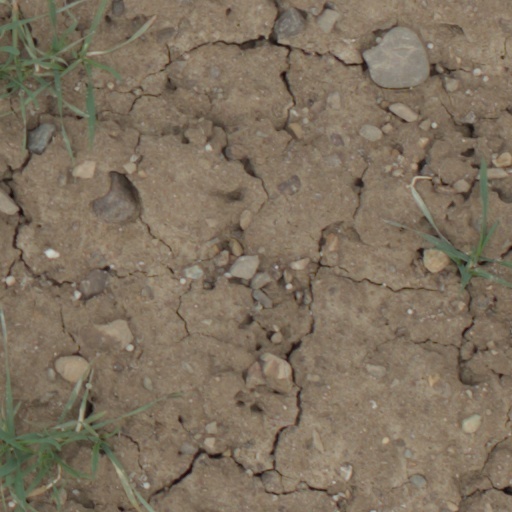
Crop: wheat